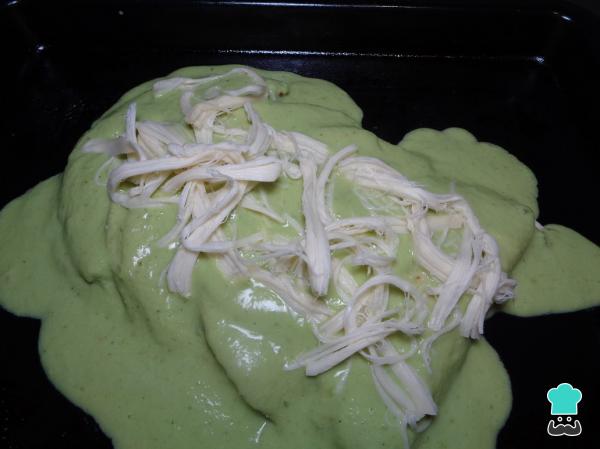
Ahora colocamos nuestras enchiladas mexicanas rellenas de pollo en una charola para horno, las bañamos con la salsa de aguacate y chile poblano que preparamos hace un momento y sobre la salsa añadimos el queso deshebrado.